Döbereiner's triads

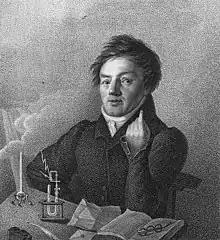
Johann Wolfgang Döbereiner, who attempted to sort the elements in an order which consisted of triads.

In the history of the periodic table, Döbereiner's triads were an early attempt to sort the elements into some logical order and sets based on their physical properties. They are analogous to the groups (columns) on the modern periodic table. 53 elements were known at his time.